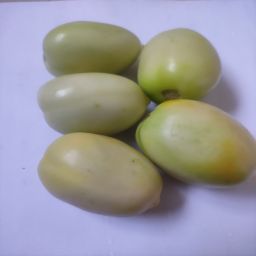
Crop: Tomato
Quality: Unripe